Karama, Northern Territory

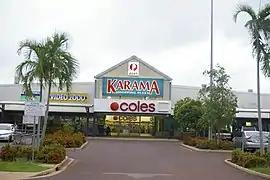
Karama Shopping Plaza

Karama is a northern suburb of Darwin, Northern Territory, Australia. It is located on the traditional Country and waterways of the Larrakia people.